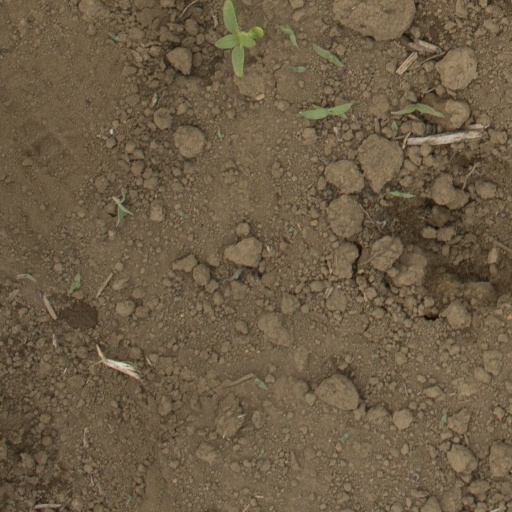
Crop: Jerusalem artichoke